Question: Please indicate a possible affordance area of the baseball bat that can be used for holding
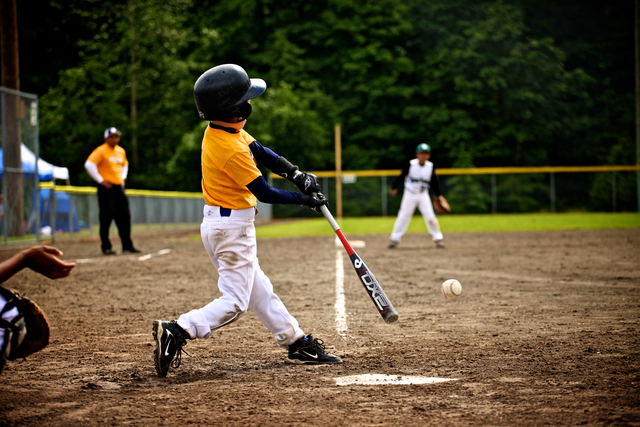
Answer: [297.5, 176, 345.5, 233]